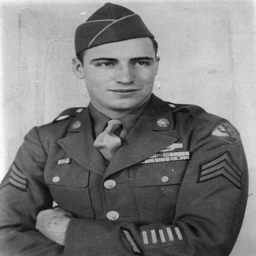
this is actor in his uniform .